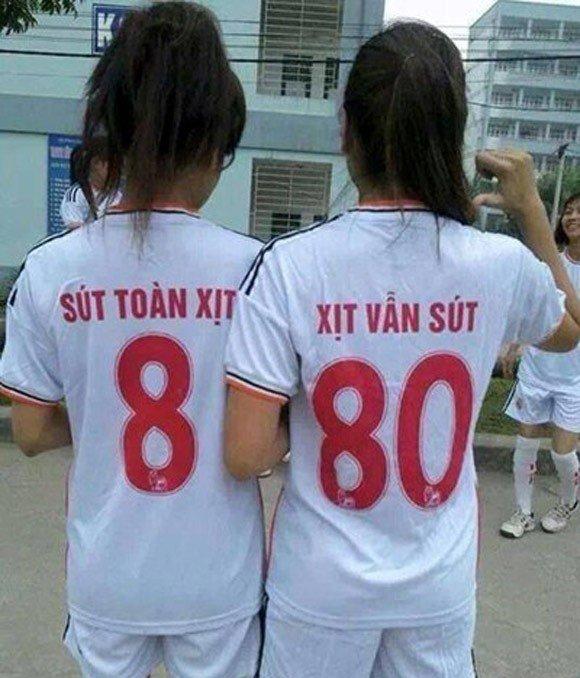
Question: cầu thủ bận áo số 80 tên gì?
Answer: cầu thủ bận áo số 80 tên xịt vẫn sút